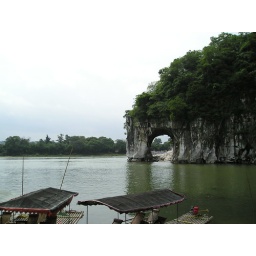
An elephant in the river